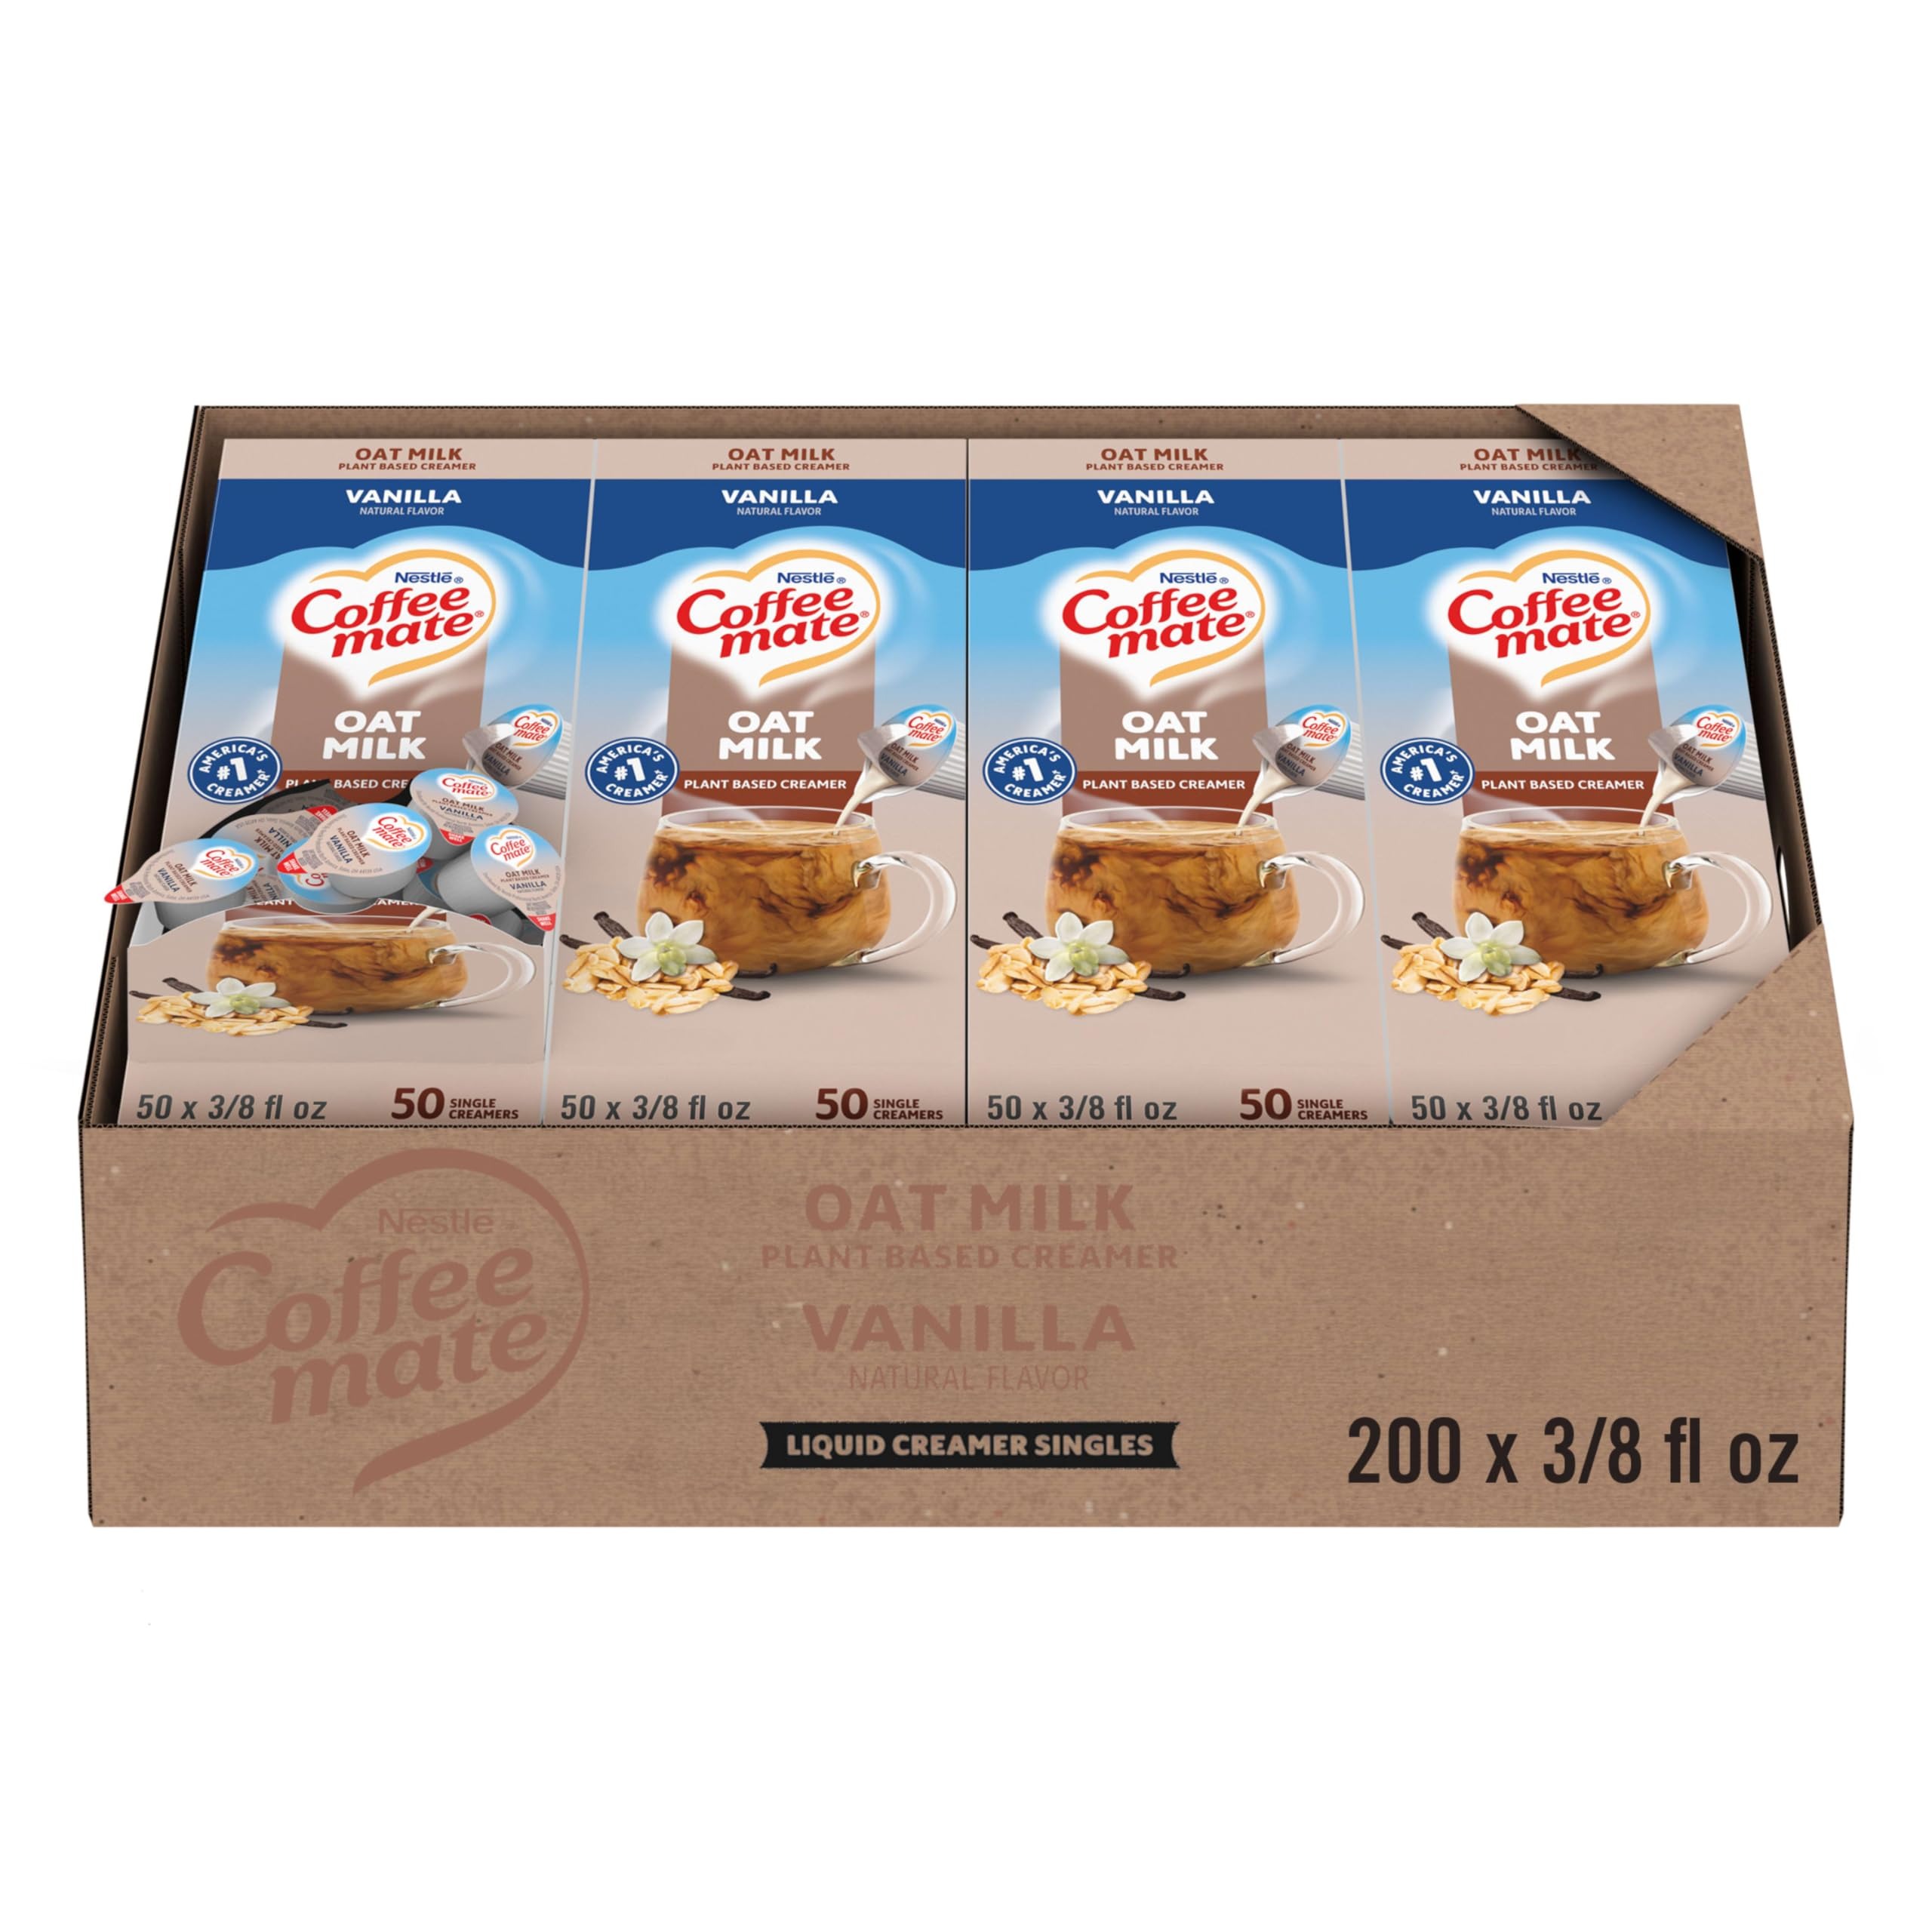
Item Name: Nestle Coffee mate Coffee Creamer, Oat Milk, Vanilla Natural Flavor, Liquid Creamer Singles, Plant-Based, Non Dairy, No Refrigeration, 0.375 fl oz Tubs (Pack of 200)
Bullet Point 1: Coffee mate Oat Milk Coffee Creamer, Vanilla Natural Flavor, Liquid Creamer Singles, smooth taste with the perfect amount of sweetness and vanilla natural flavor
Bullet Point 2: Perfect for Here or On-the-Go: Non-dairy individual liquid creamers that are a convenient way to enjoy a perfect cup of coffee on-the-go or anywhere
Bullet Point 3: Delicious Flavor You Can Rely On: Shelf stable, no refrigeration needed, maintains freshness and flavor at room temperature for up to 6 months; ship and store between 35°F and 75°F
Bullet Point 4: Available in Other Great Formats and Flavors: Coffee mate tubs are also available in plant-based Almond Milk and other great flavors like French Vanilla, Hazelnut, and Original coffee creamer
Bullet Point 5: Good to Know: Vegan + Non-Dairy + Lactose-Free + Cholesterol-Free + Gluten-Free + Plant-Based
Value: 75.0
Unit: Fl Oz

Price: 44.31